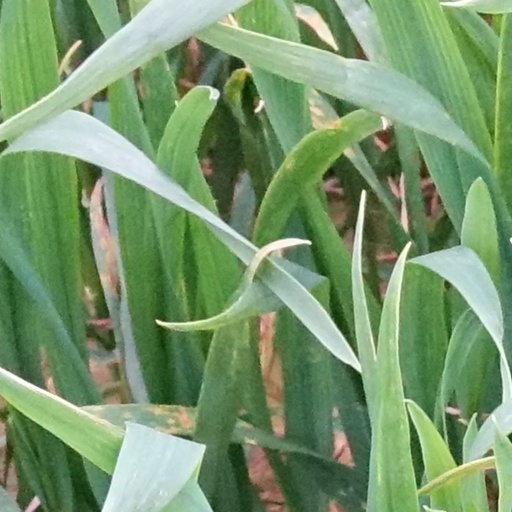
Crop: wheat